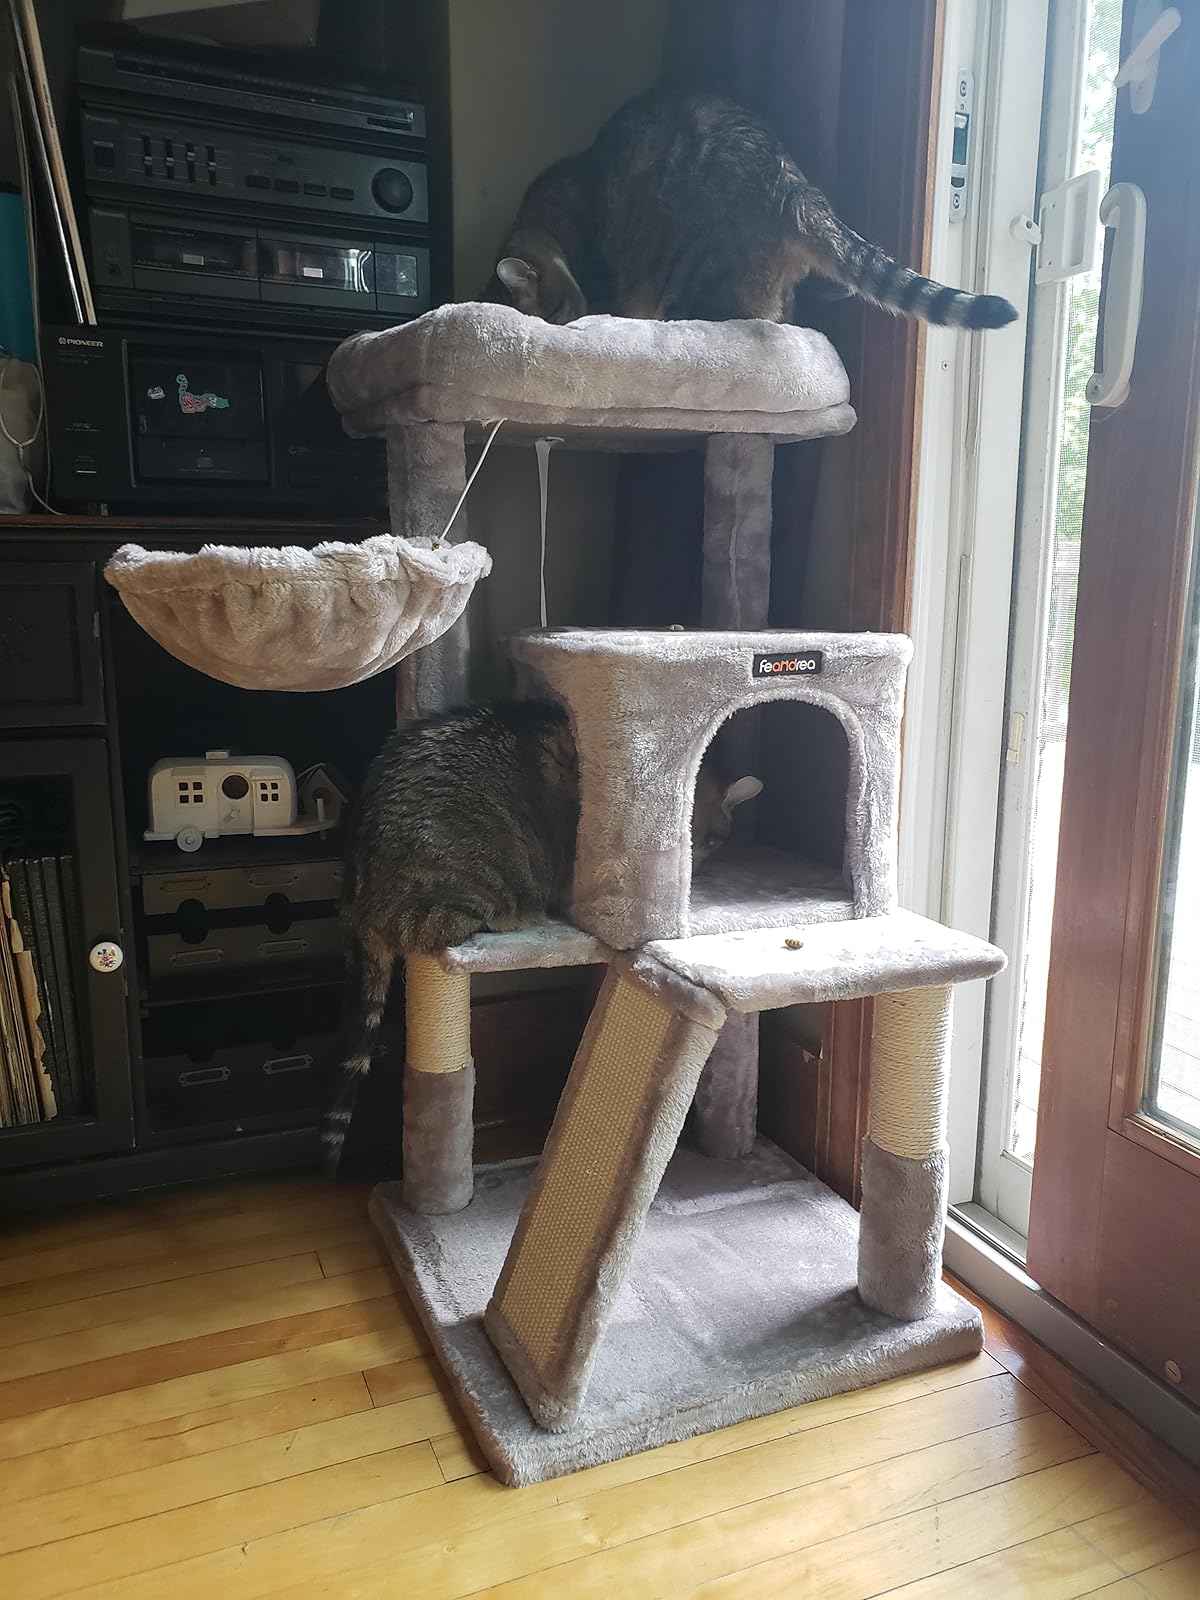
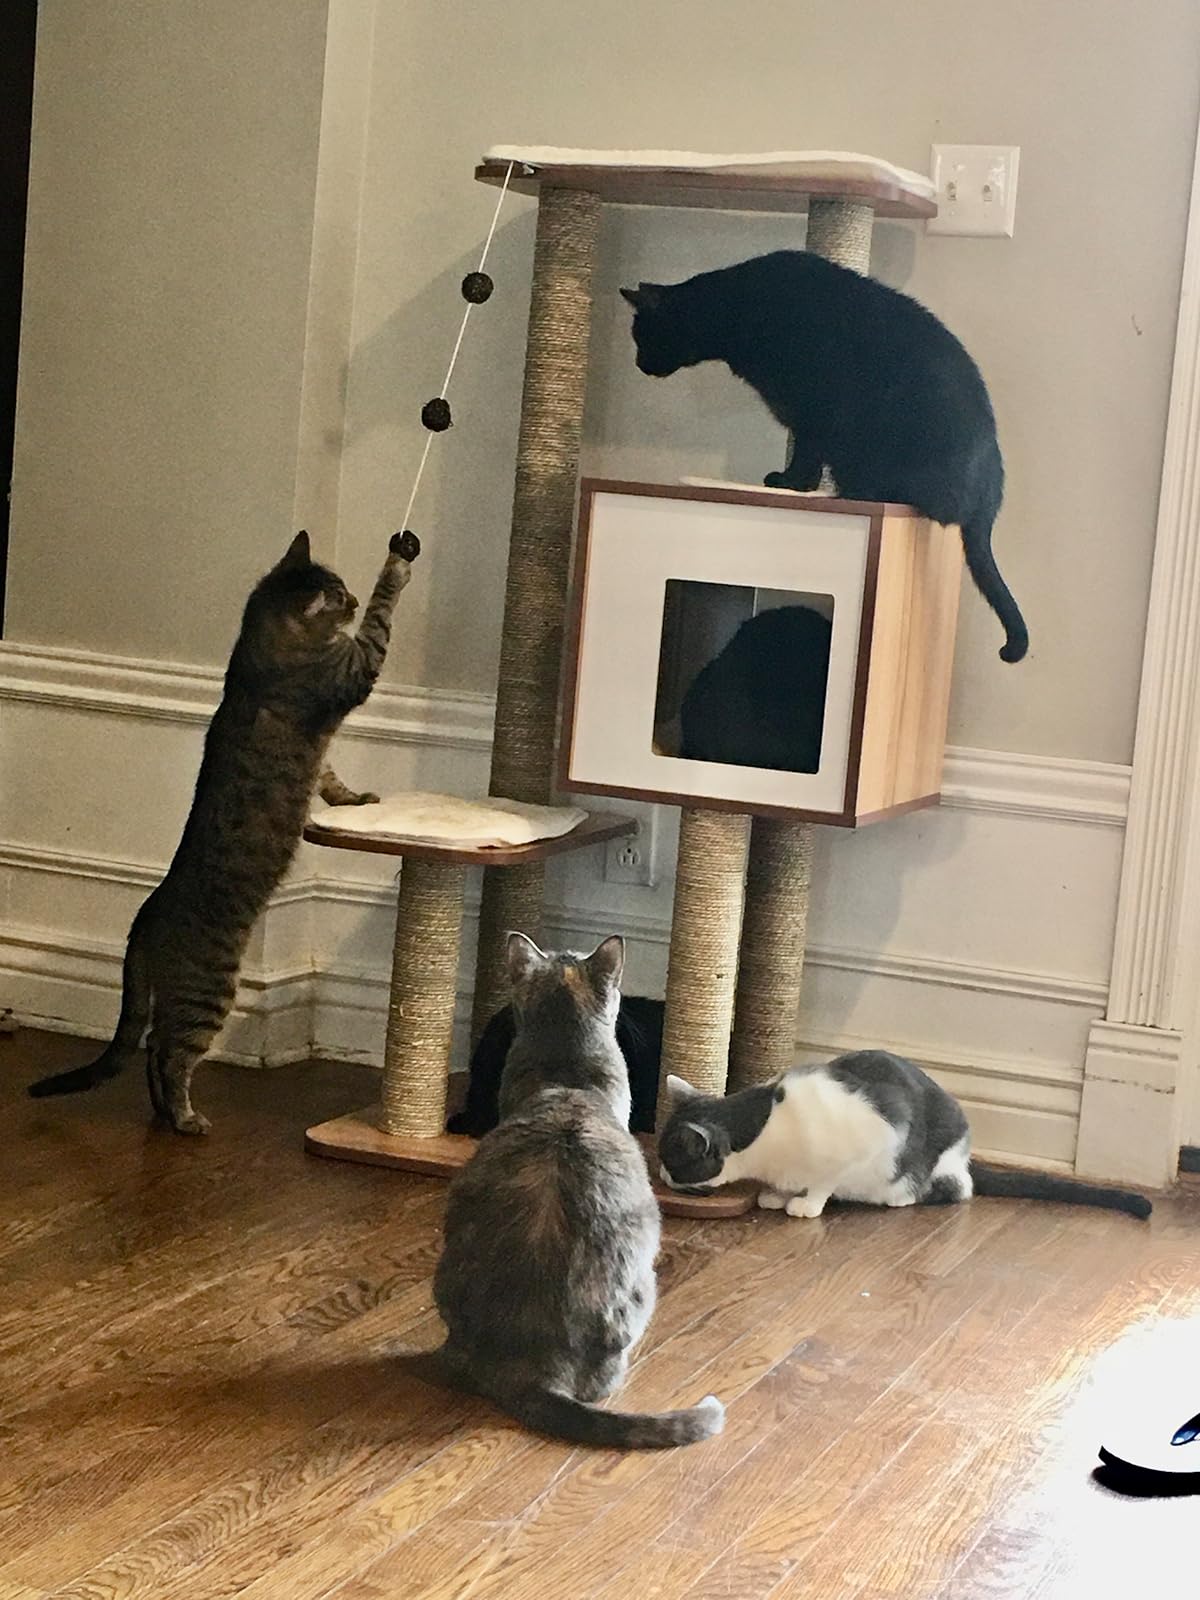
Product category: items_cat tree
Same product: no